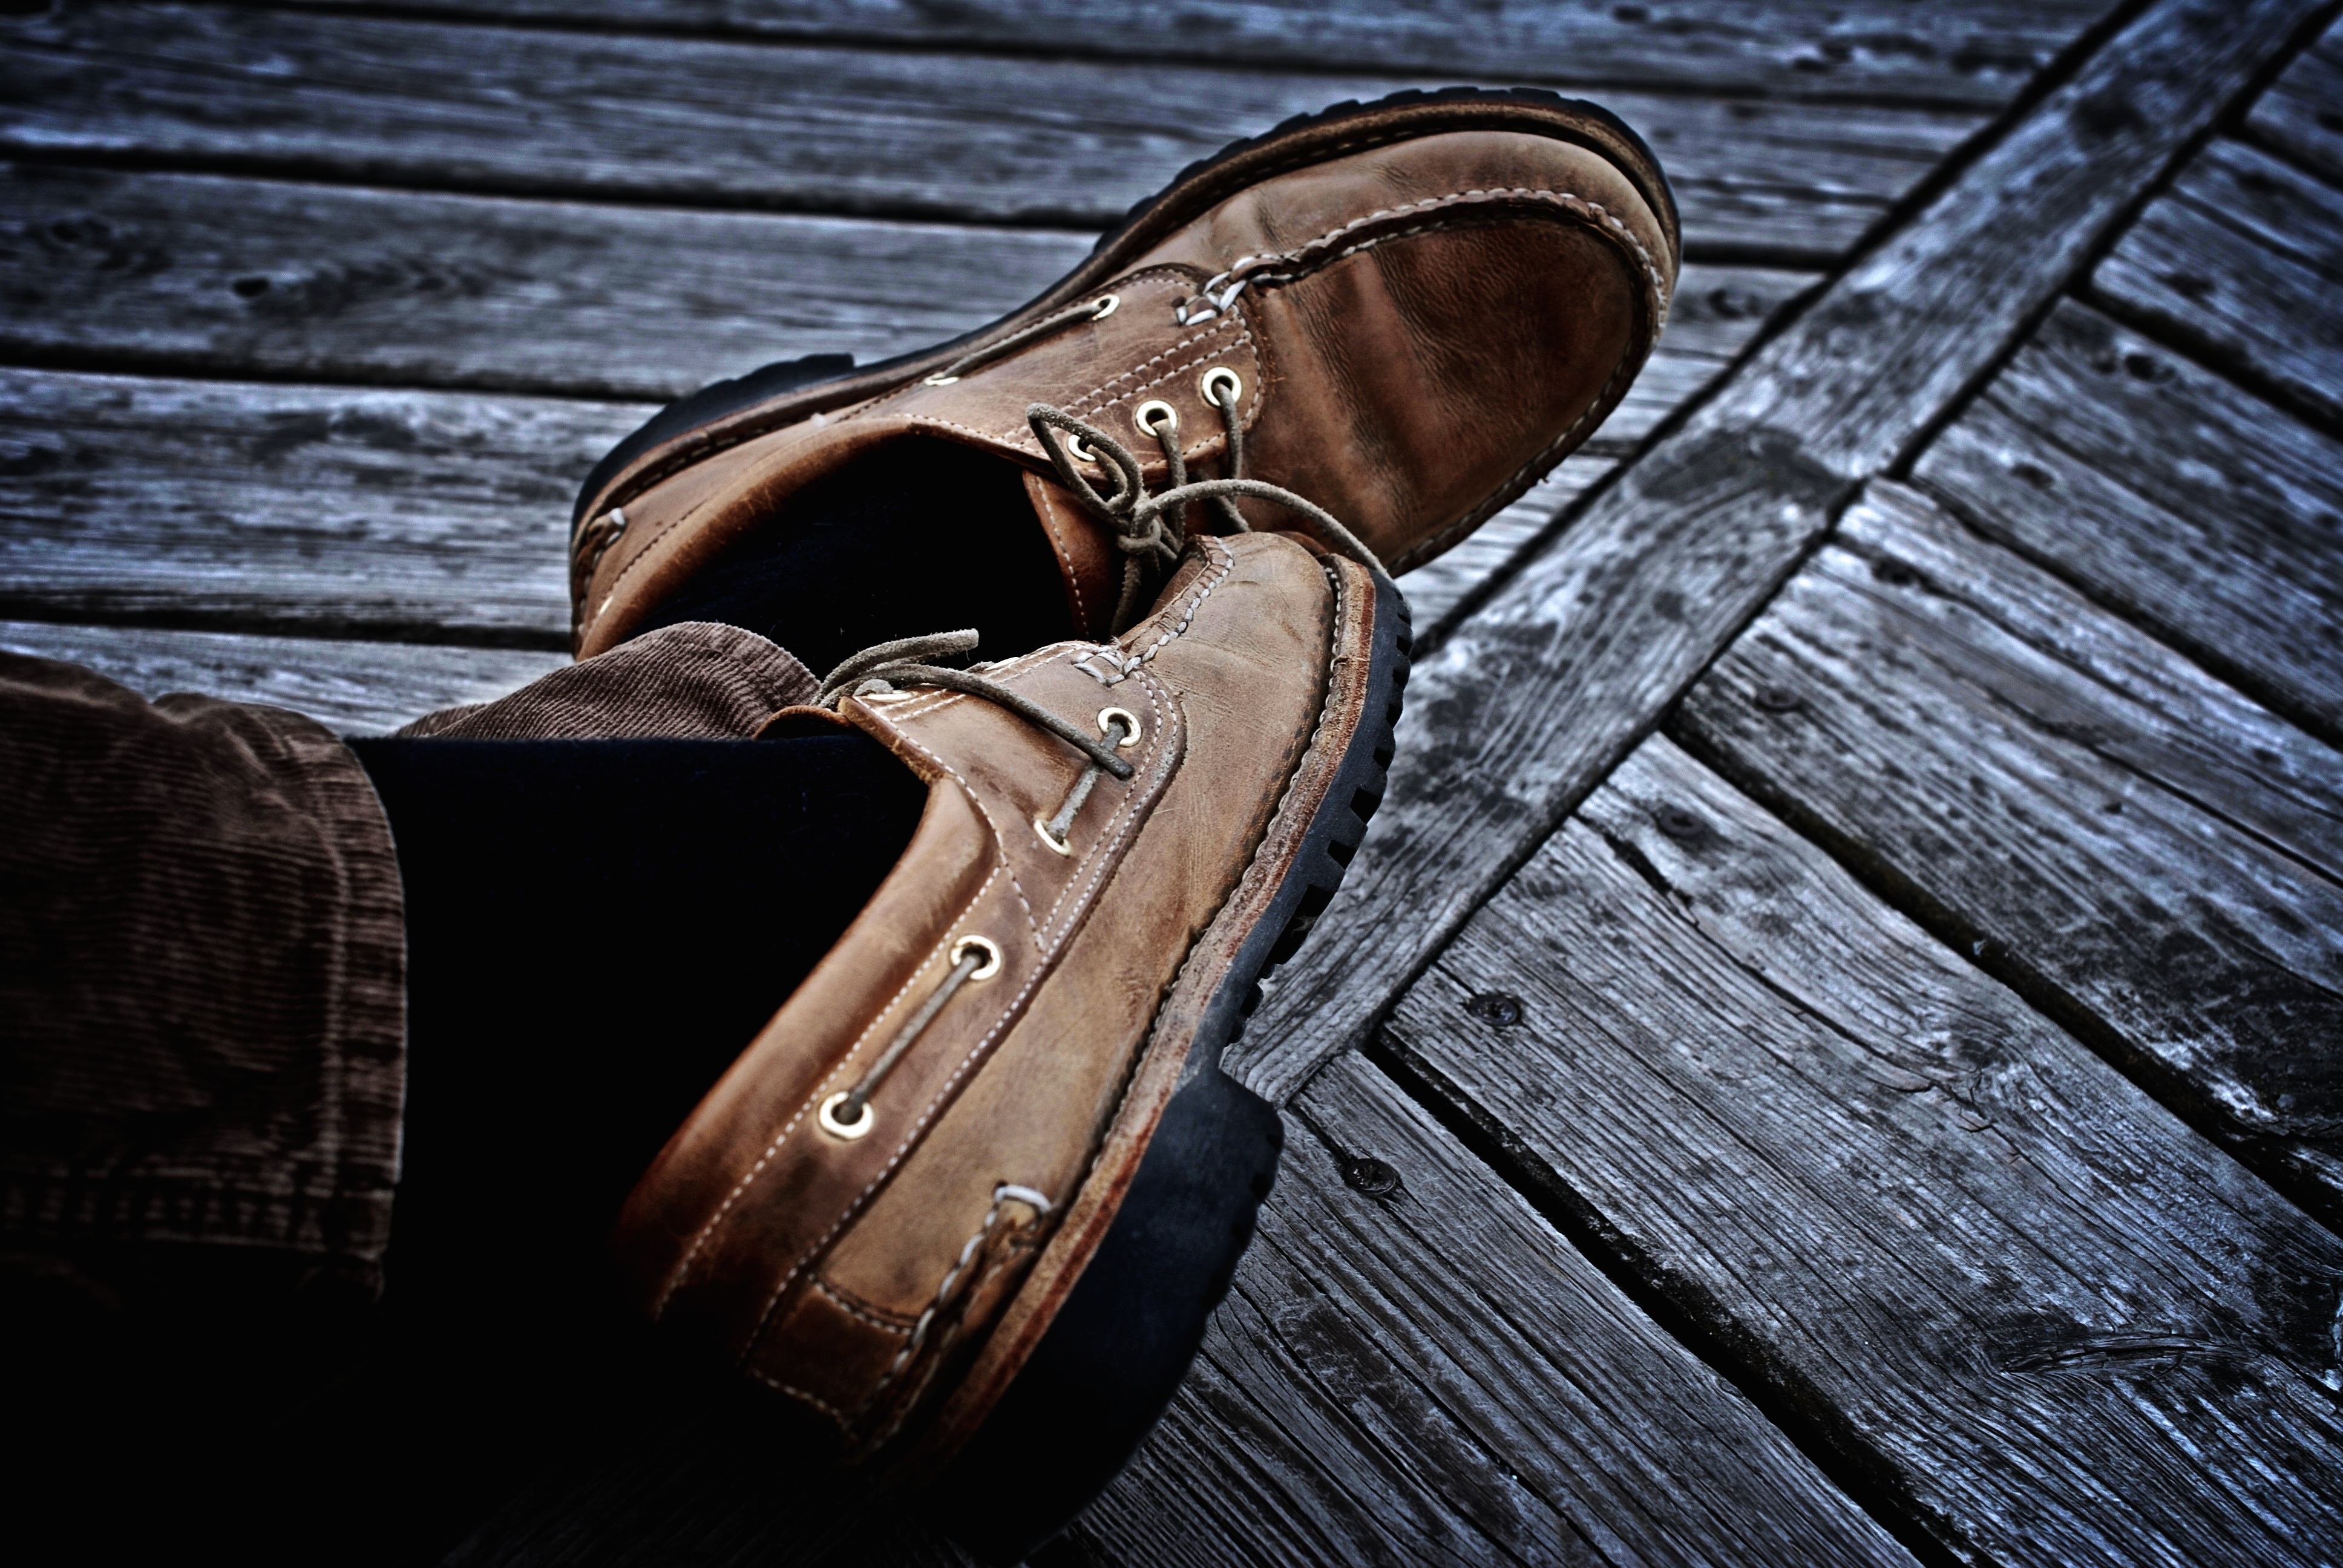
hand, shoe, leather, leg, black, close up, glasses, footwear, fashion accessory